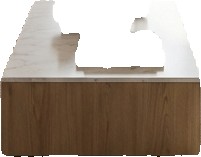
Surface category: table